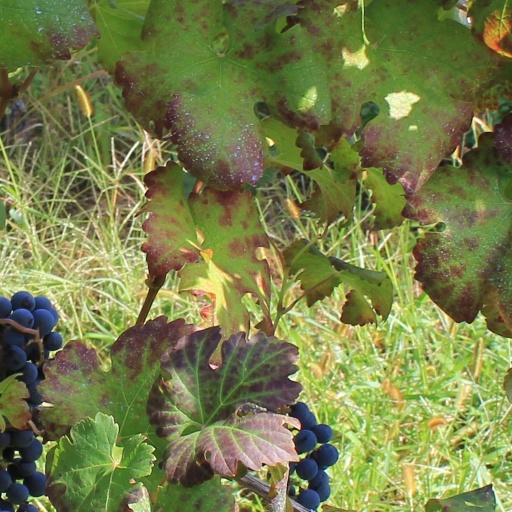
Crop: grape